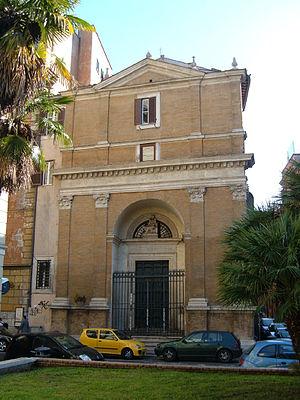
La Via di Ripetta, aussi connue sous le nom de via Ripetta, est une rue historique du centre de Rome, dans le rione Campo Marzio, reliant la piazza del Popolo avec la via del Clementino. C'est une part intégrante du complexe de rues connu sous le nom de Trident.